Anti-Igbo sentiment

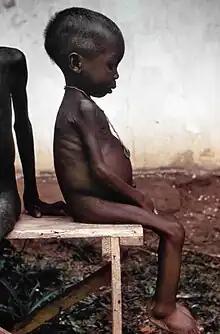
A starving Biafran girl during the Nigerian Civil War

The Republic of Biafra was a secessionist state in eastern Nigeria that existed from 30 May 1967 to January 1970. It took its name from the Bight of Biafra in the Atlantic to the south. The inhabitants were mostly Igbo people who seceded after the 1966 Nigerian counter-coup by the northern military officers. Other minority ethnic groups that were part of the republic were the Efik, Ibibio, Annang, Ejagham, Eket, Ibeno and Ijaw, among others.